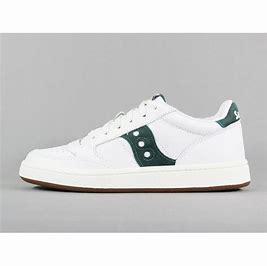
Brand: Saucony
Model: Jazz Court